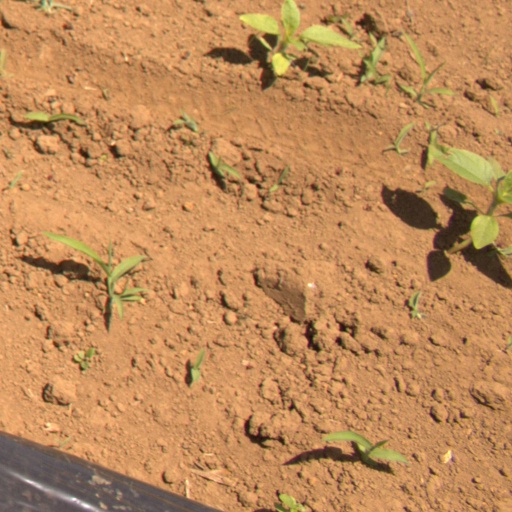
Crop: Jerusalem artichoke